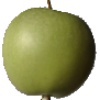
Label: apple_granny_smith